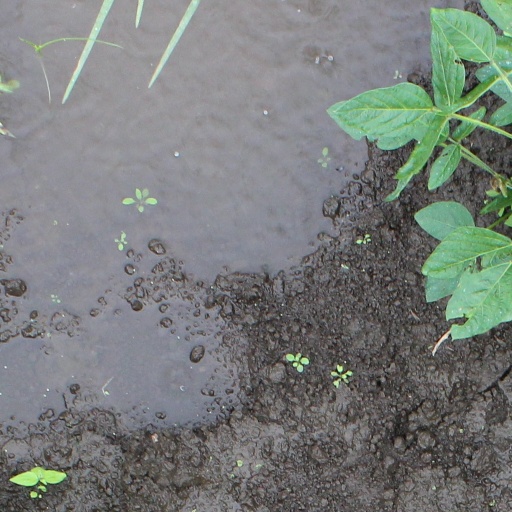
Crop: soybean